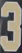
Number: 3